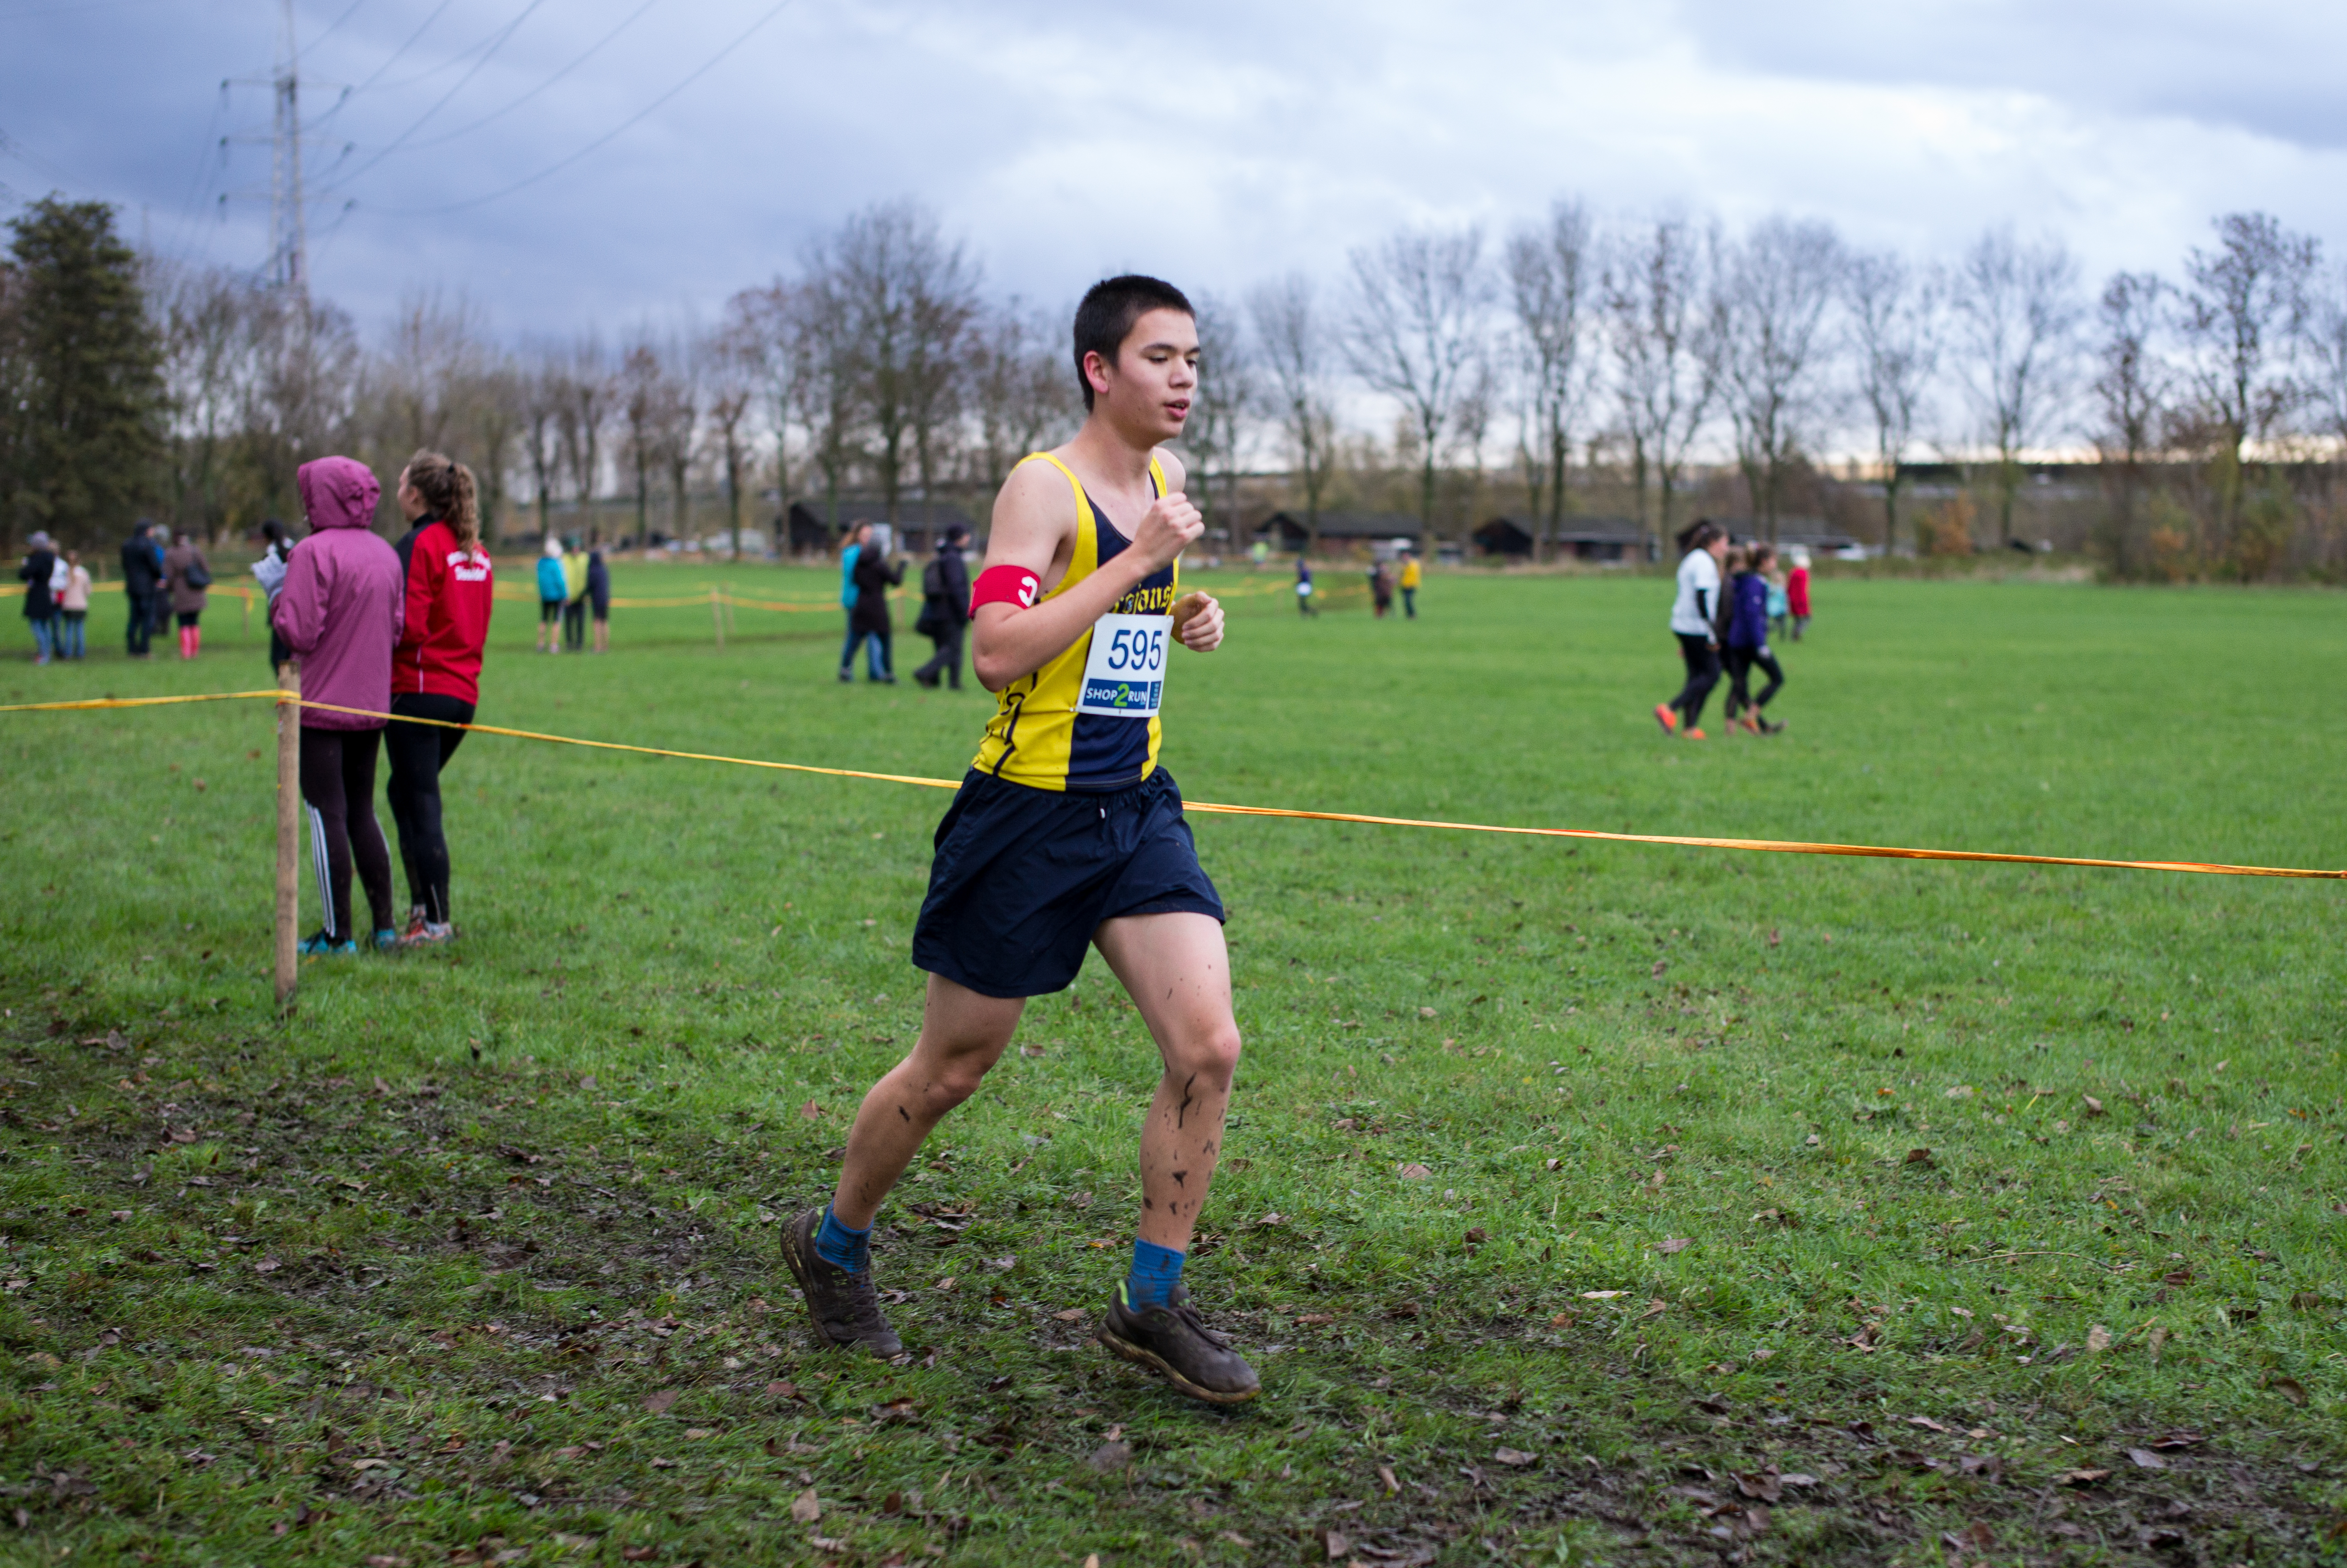
person, running, recreation, race, sports, endurance, athletics, physical exercise, outdoor recreation, human action, ultramarathon, duathlon, cross country running